Franprix

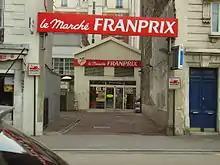
A location in Paris

Franprix is a French grocery store chain of the Groupe Casino, headquartered in Paris.